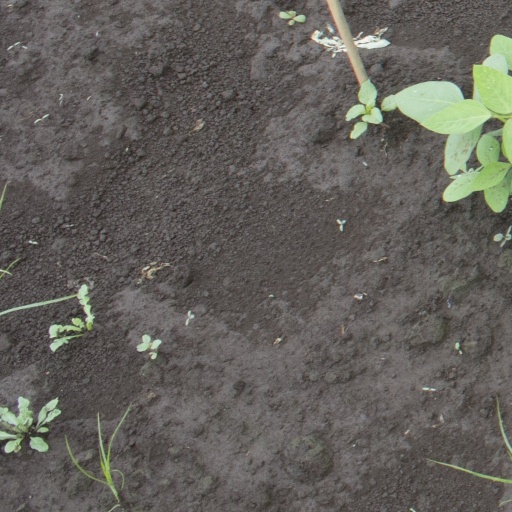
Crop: soybean